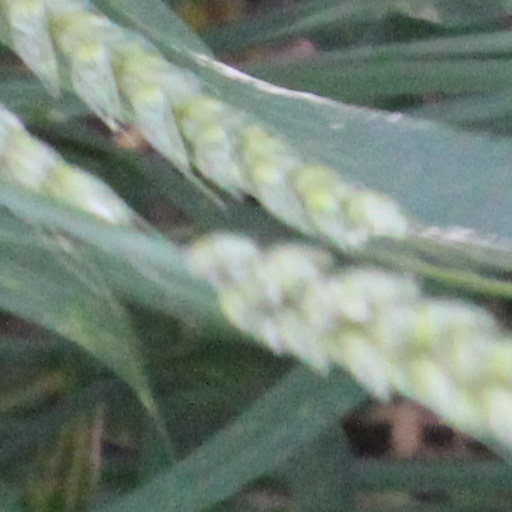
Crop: wheat